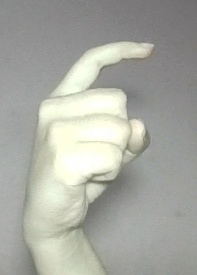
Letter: ra